Lomonosovsky District, Leningrad Oblast

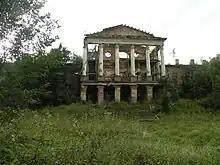
The Ropsha Palace in 2012

The eastern part of Lomonosovsky District is and always was a part of the greater Saint Petersburg area, therefore it was attractive for aristocracy as a location to build their estates. The district contains over a hundred cultural heritage monuments of federal and local. The federally designated monuments include the medieval Koporye Fortress, the Gostilitsy Estate in the village of Gostilitsy, built in the 18th century and redesigned in the 1840s by Andrei Stackenschneider, the complex of the postal station in the village of Kipen, built in the 1800s, and the Ropsha Estate in the settlement of Ropsha, built in the 18th century under the general supervision of Francesco Bartolomeo Rastrelli, and in the 1790s was the imperial estate owned by Tsar Paul I. Ensembles of Gostilitsy and Ropsha, as well as four roads stretching out of Saint Petersburg — Tallinskoye Highway (A180), Peterhofskoe Highway, Ropshinskoe Highway, and Gostilitskoe Highway — are a part of World Heritage site Historic Centre of Saint Petersburg and Related Groups of Monuments. As of 2012, both Ropsha and Gostilitsy were deserted and at the verge of collapse.